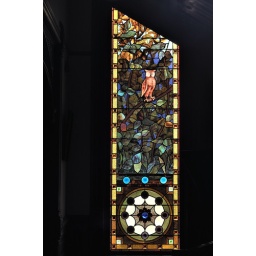
Stained glass window in Britt Scripps Inn